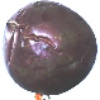
Label: passion_fruit